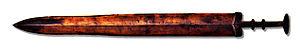
La dynastie des Zhou orientaux chinois traditionnel : 東周 ; chinois simplifié : 东周 ; pinyin : dōng zhōu, qui commence en -770 et se termine en -256, ayant duré pendant la période des Printemps et des Automnes et pendant les Royaumes combattants. C'est une période réduite de la dynastie Zhou (-1045 — -256) qui fait suite à la période dite de la dynastie Zhou occidentale. Sa capitale était Luoyi (chinois : 洛邑 ; pinyin : luòyì ; litt. « ville ou district de Luo »), aujourd'hui, Luoyang. Son fondateur est Zhou Pingwang et la chute de la dynastie a lieu sous le règne de Zhou Nanwang.